Between a Rock and a Hard Place (book)

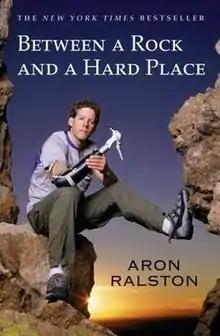

Between a Rock and a Hard Place is a 2004 autobiographical book by American mountain climber Aron Ralston. It details an incident that occurred in 2003 when Ralston was canyoneering in Bluejohn Canyon in the Utah desert, where he became trapped for five days.